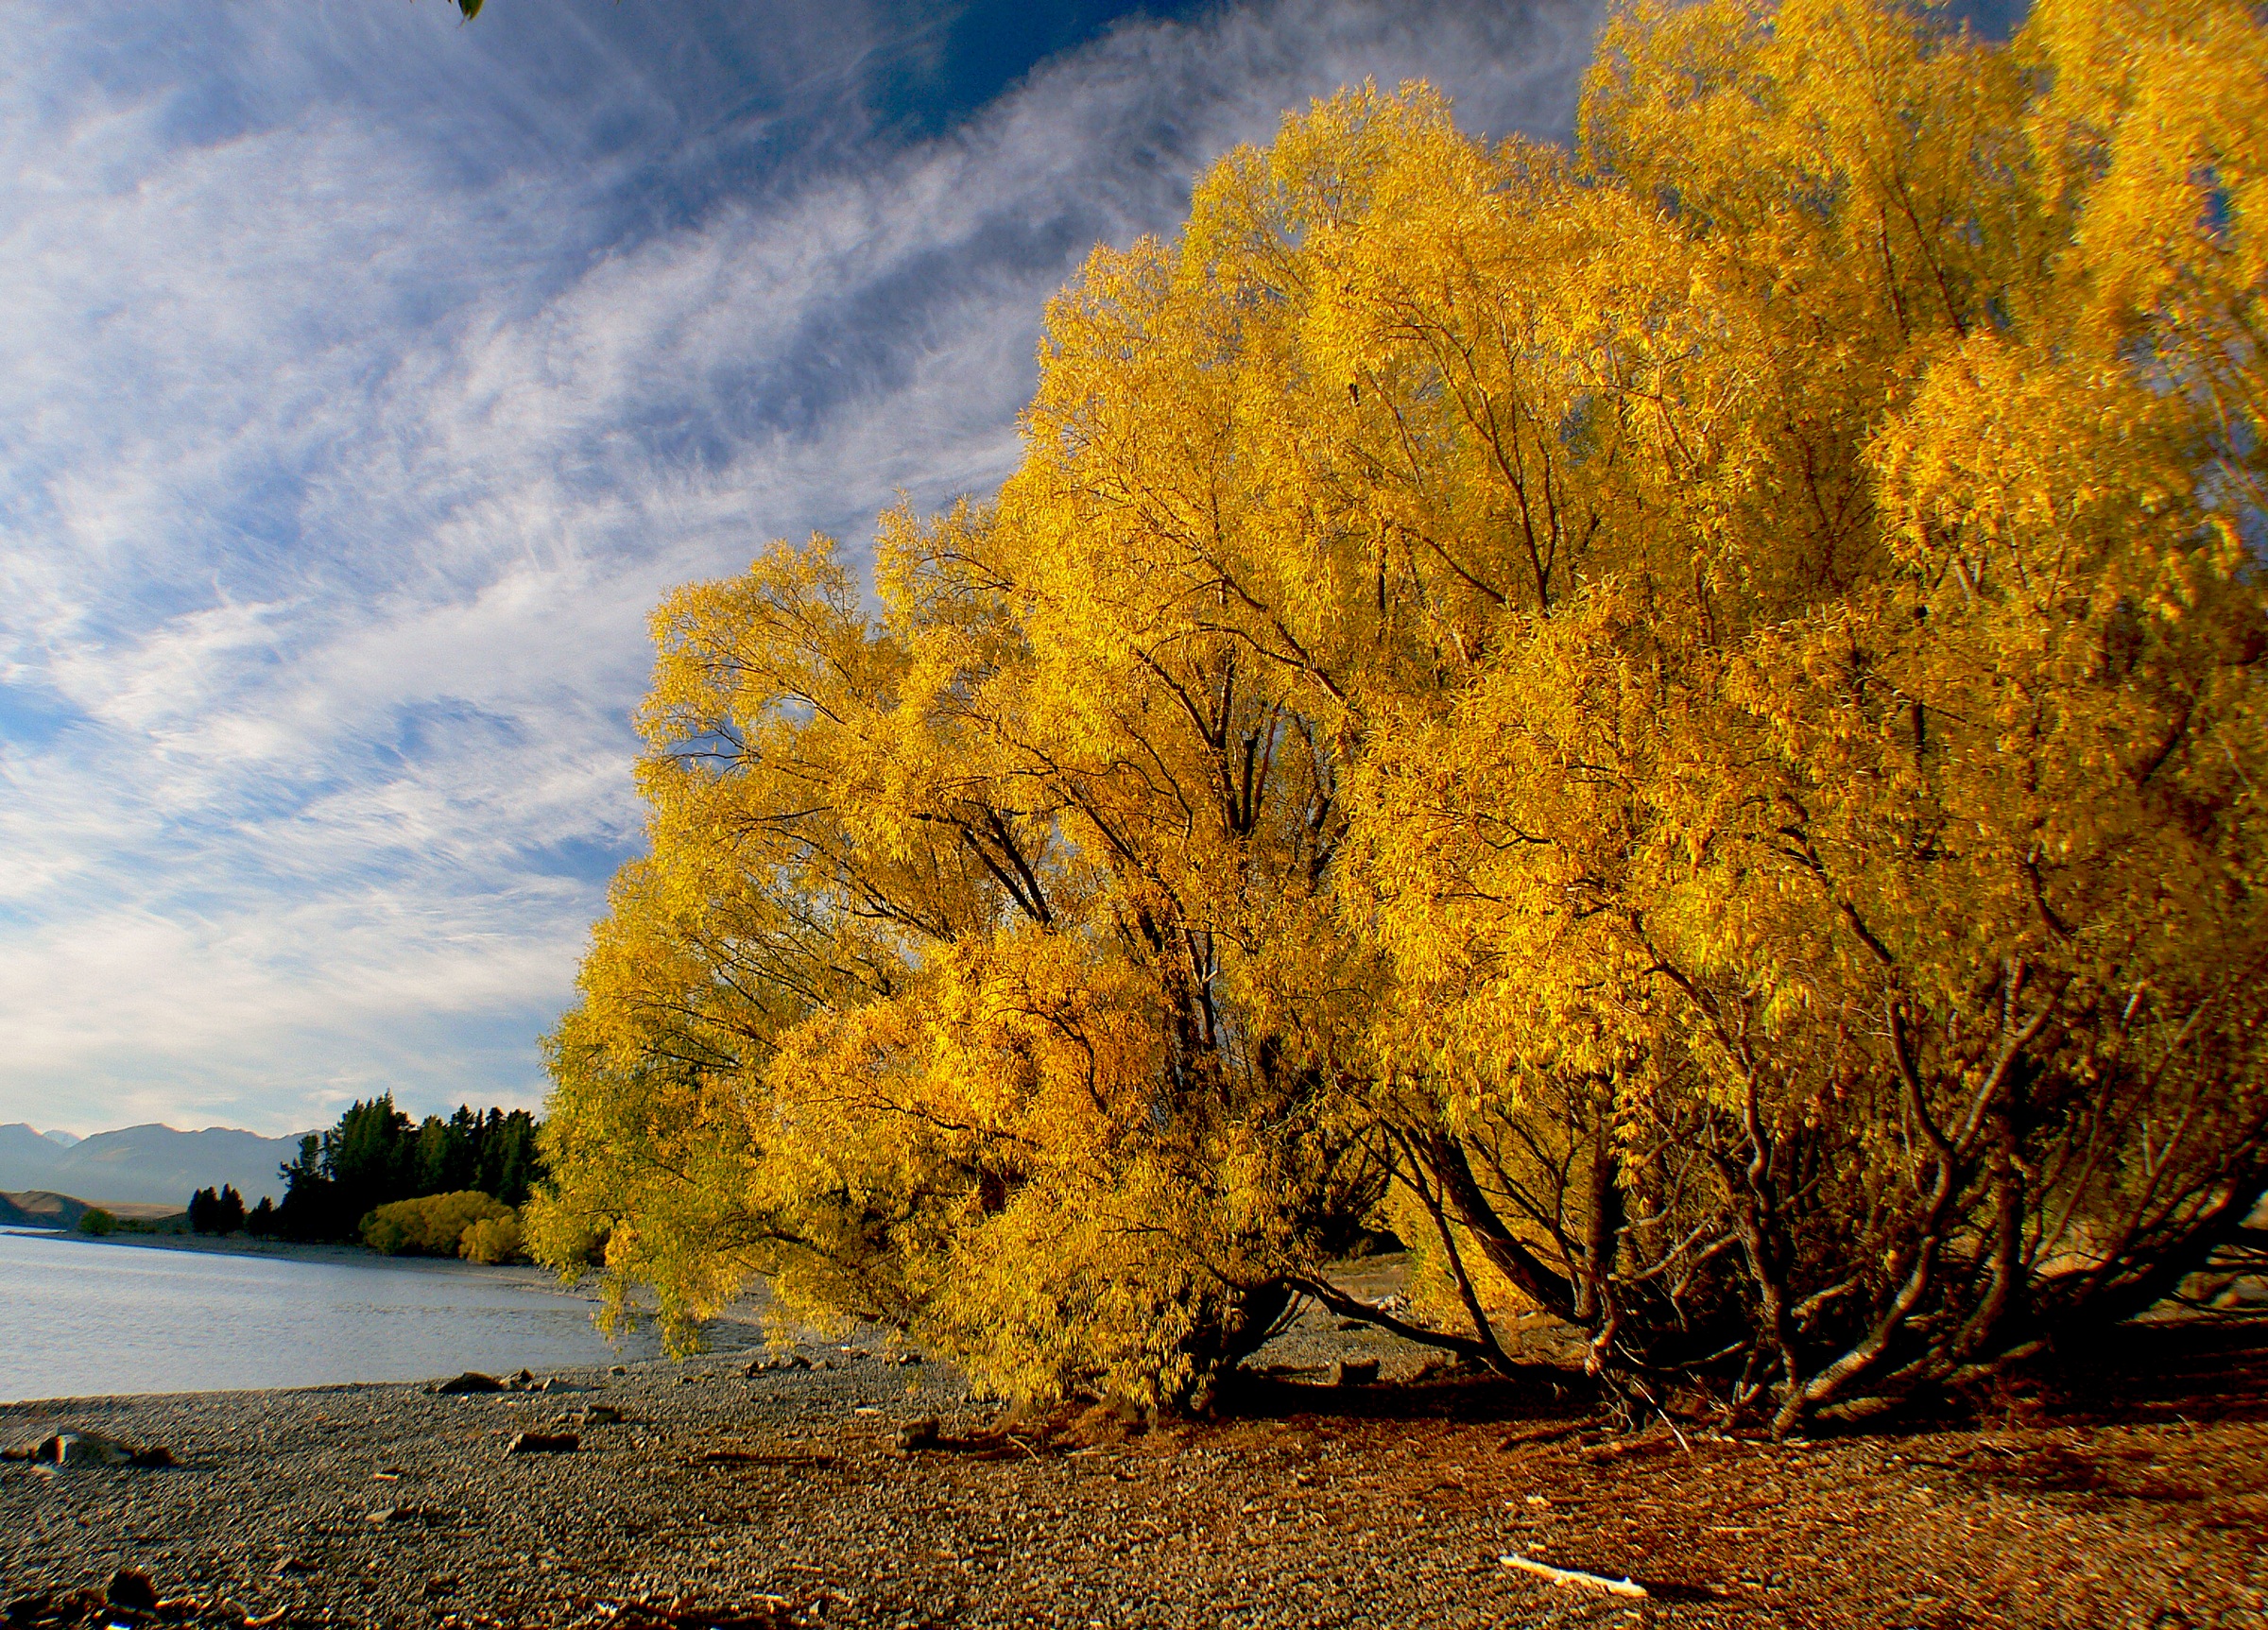
landscape, tree, nature, plant, sunlight, morning, leaf, flower, autumn, yellow, season, newzealand, canterbury, fourseasons, autumncolour, rural area, woody plant